Marsh Rainbow Arch Bridge (Chippewa Falls, Wisconsin)

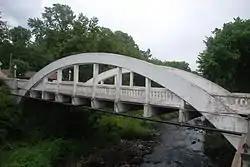

The Marsh Rainbow Arch Bridge is a historic bridge over Duncan Creek located in Chippewa Falls, Wisconsin. It was added to the National Register of Historic Places in 1982.